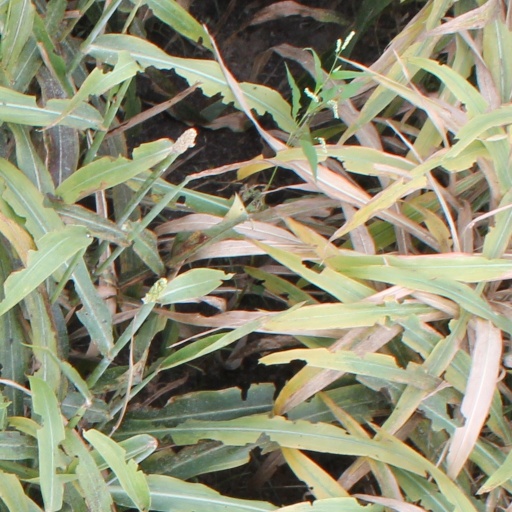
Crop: sorghum